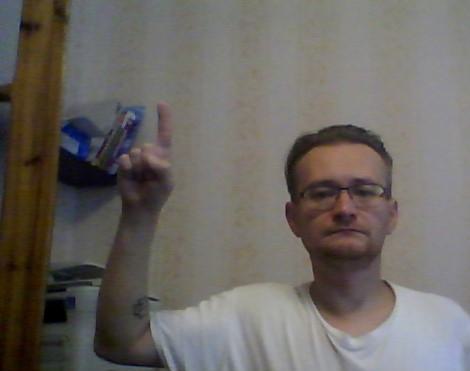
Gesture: one